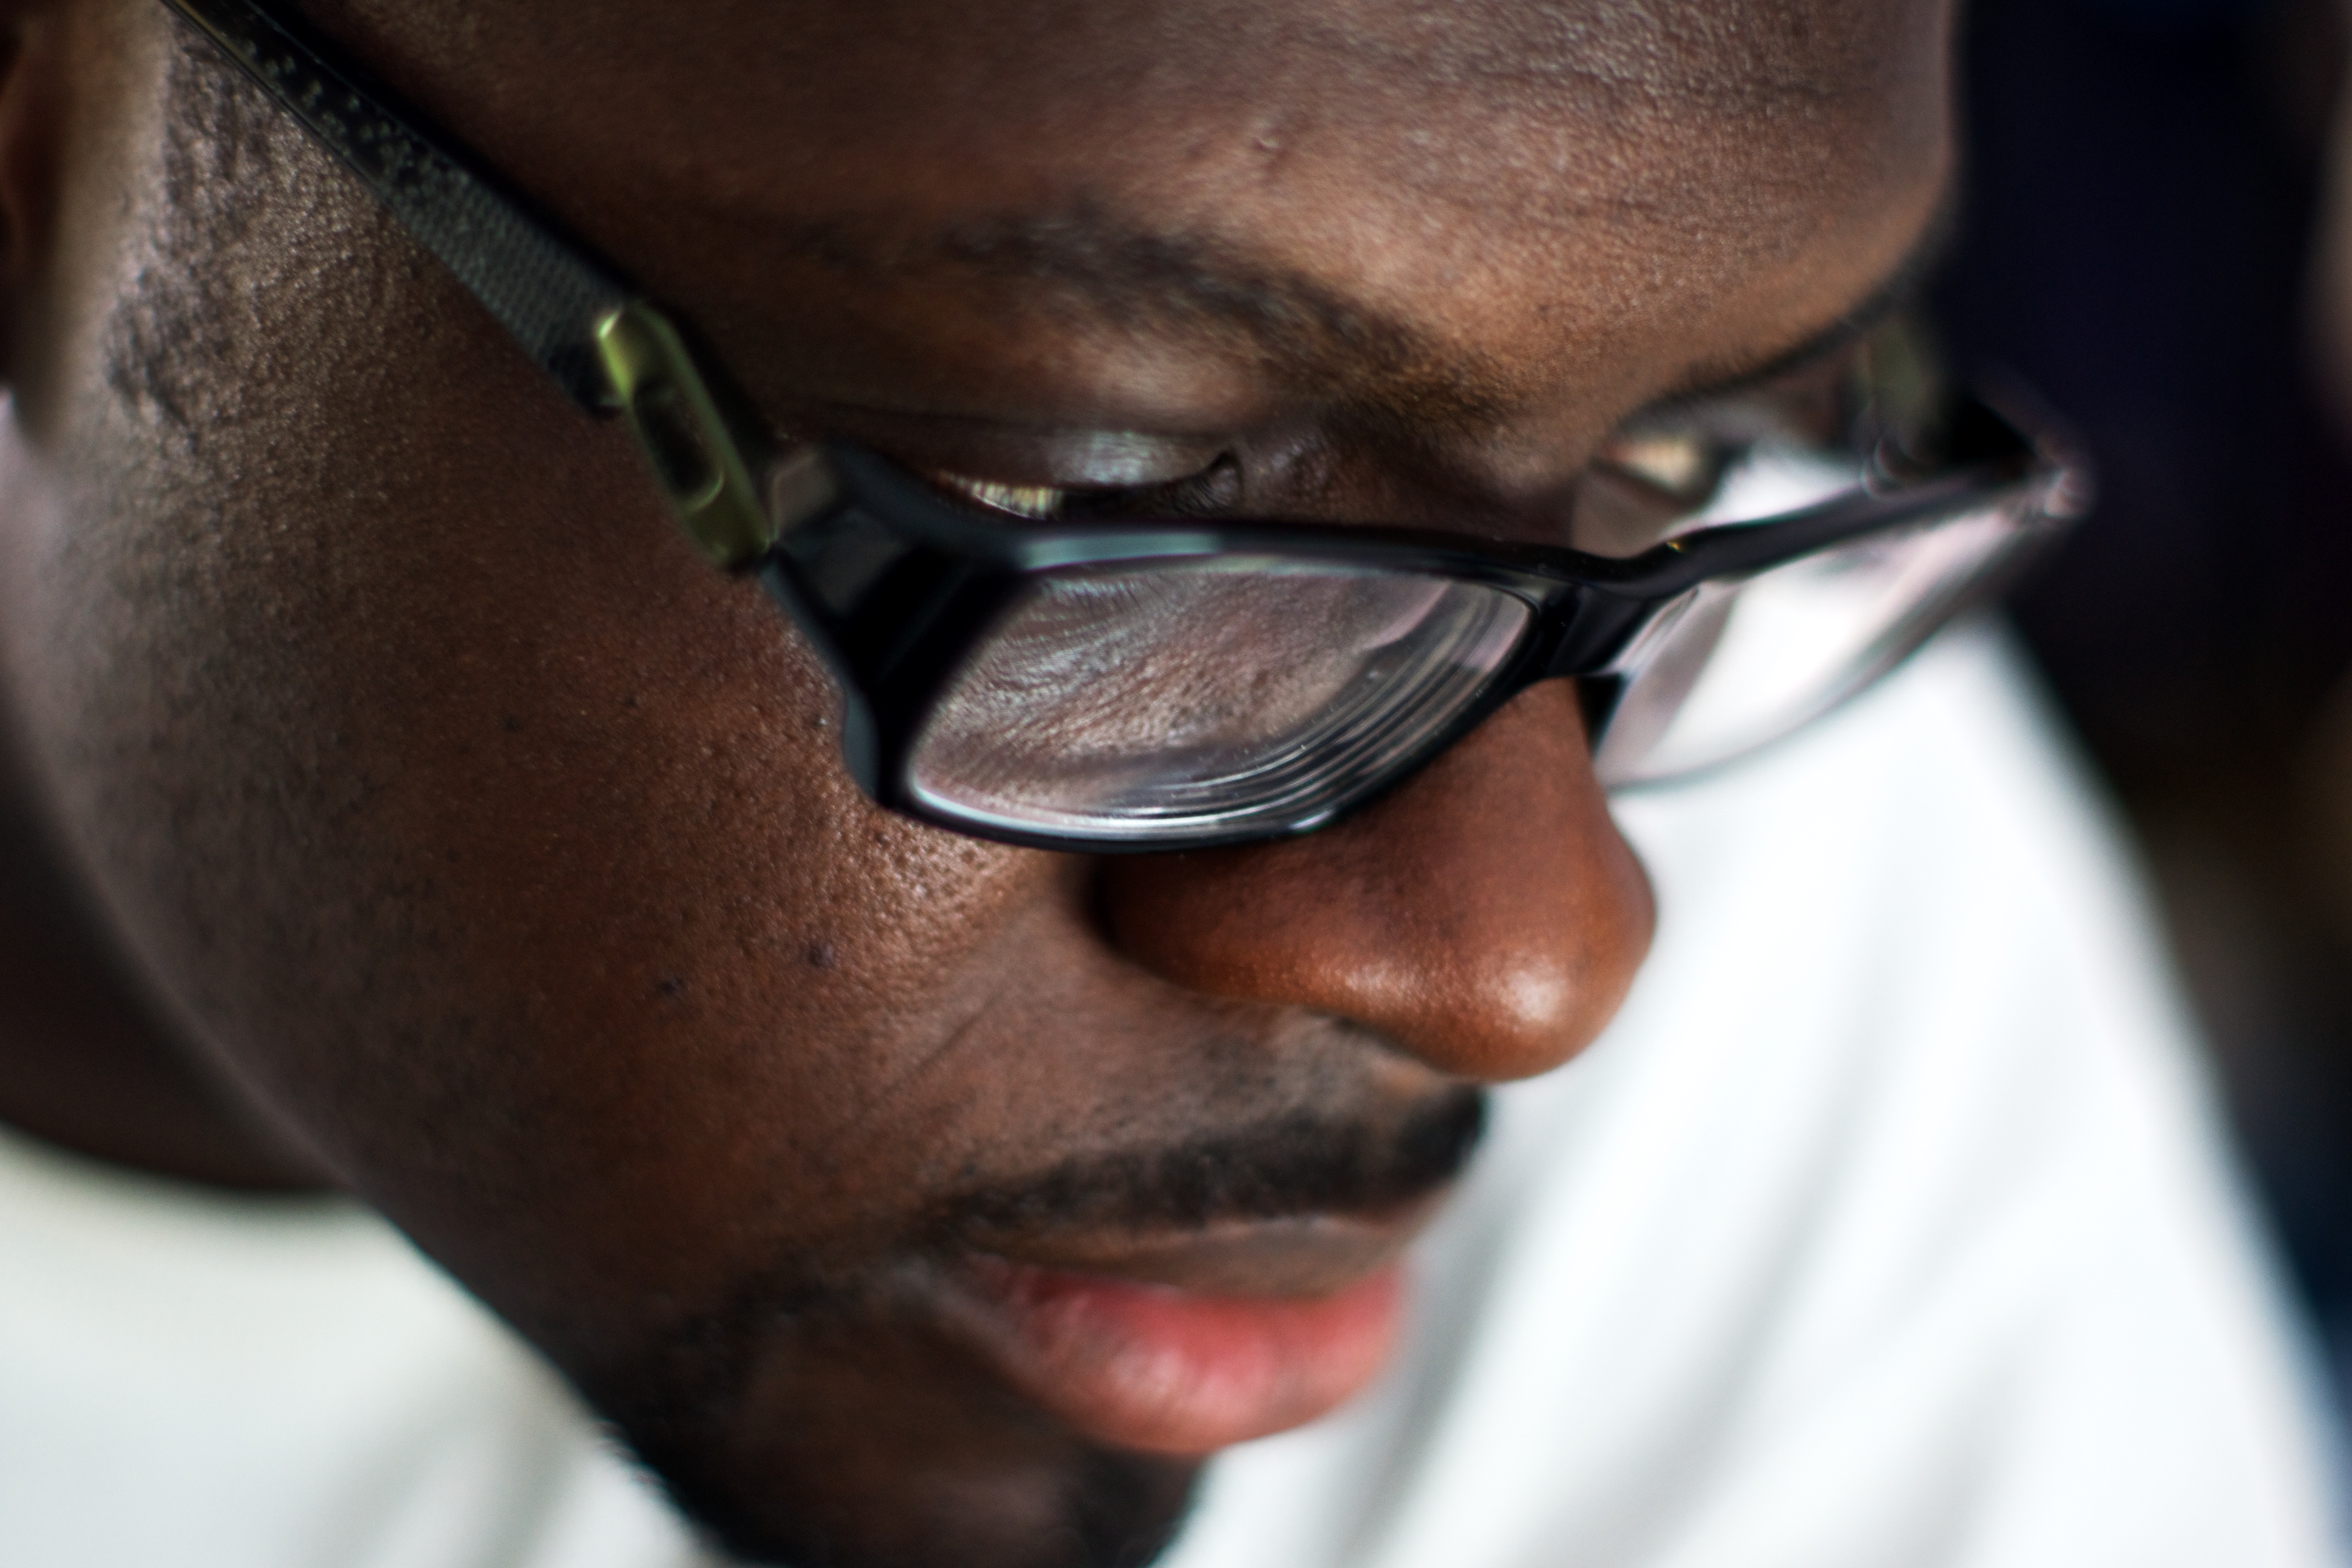
man, person, hair, male, portrait, hairstyle, beard, mouth, close up, face, family, nose, 50mm, sunglasses, eye, glasses, head, skin, eyewear, sony, organ, dof, bro, a700, kofi, sense, facial hair, vision care